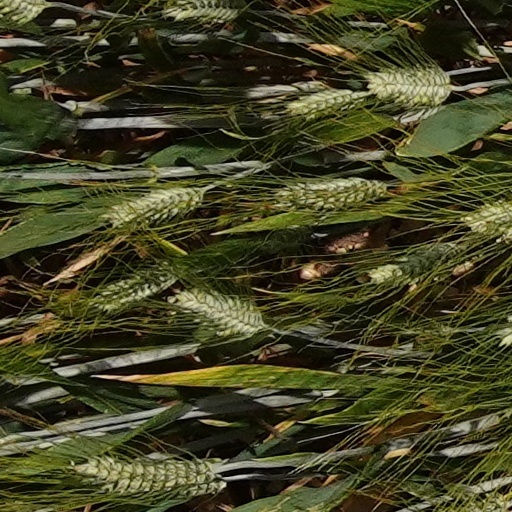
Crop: wheat